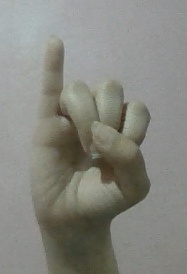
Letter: meem